The Cat Who Tailed a Thief

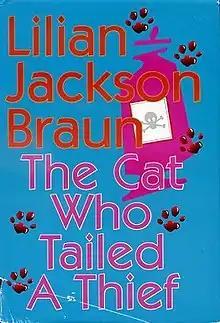
First edition (h/b)

The Cat Who Tailed a Thief is the nineteenth book in "The Cat Who" series of mystery novels by Lilian Jackson Braun, published in 1997.